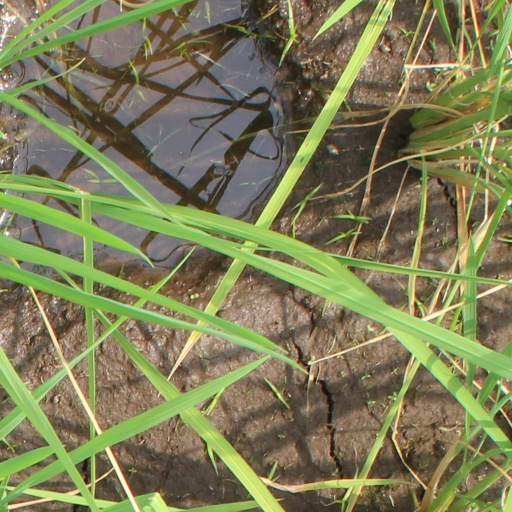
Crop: rice